Citadels (video game)

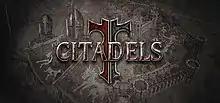

Citadels is a real-time strategy video game developed by Games Distillery and published by bitComposer Games. Based on a loose interpretation of the King Arthur tale, players are tasked with restoring the honor, glory and reign of the Arthurian line. With two separate campaigns, players are given the choice of seeing the Good or Evil side of the war, as they carve a path into an uncertain future for the King and his loyal men. Upon the successful completion of in-game side-quests, players will be rewarded with legendary heroes for use in the main campaign.